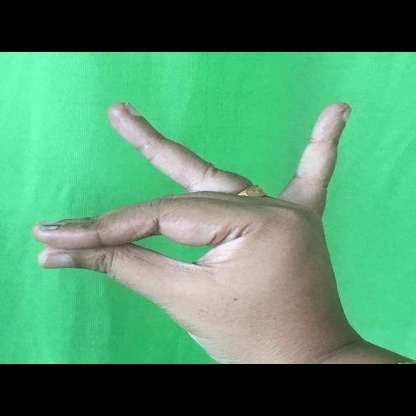
Mudra: Katakamukha